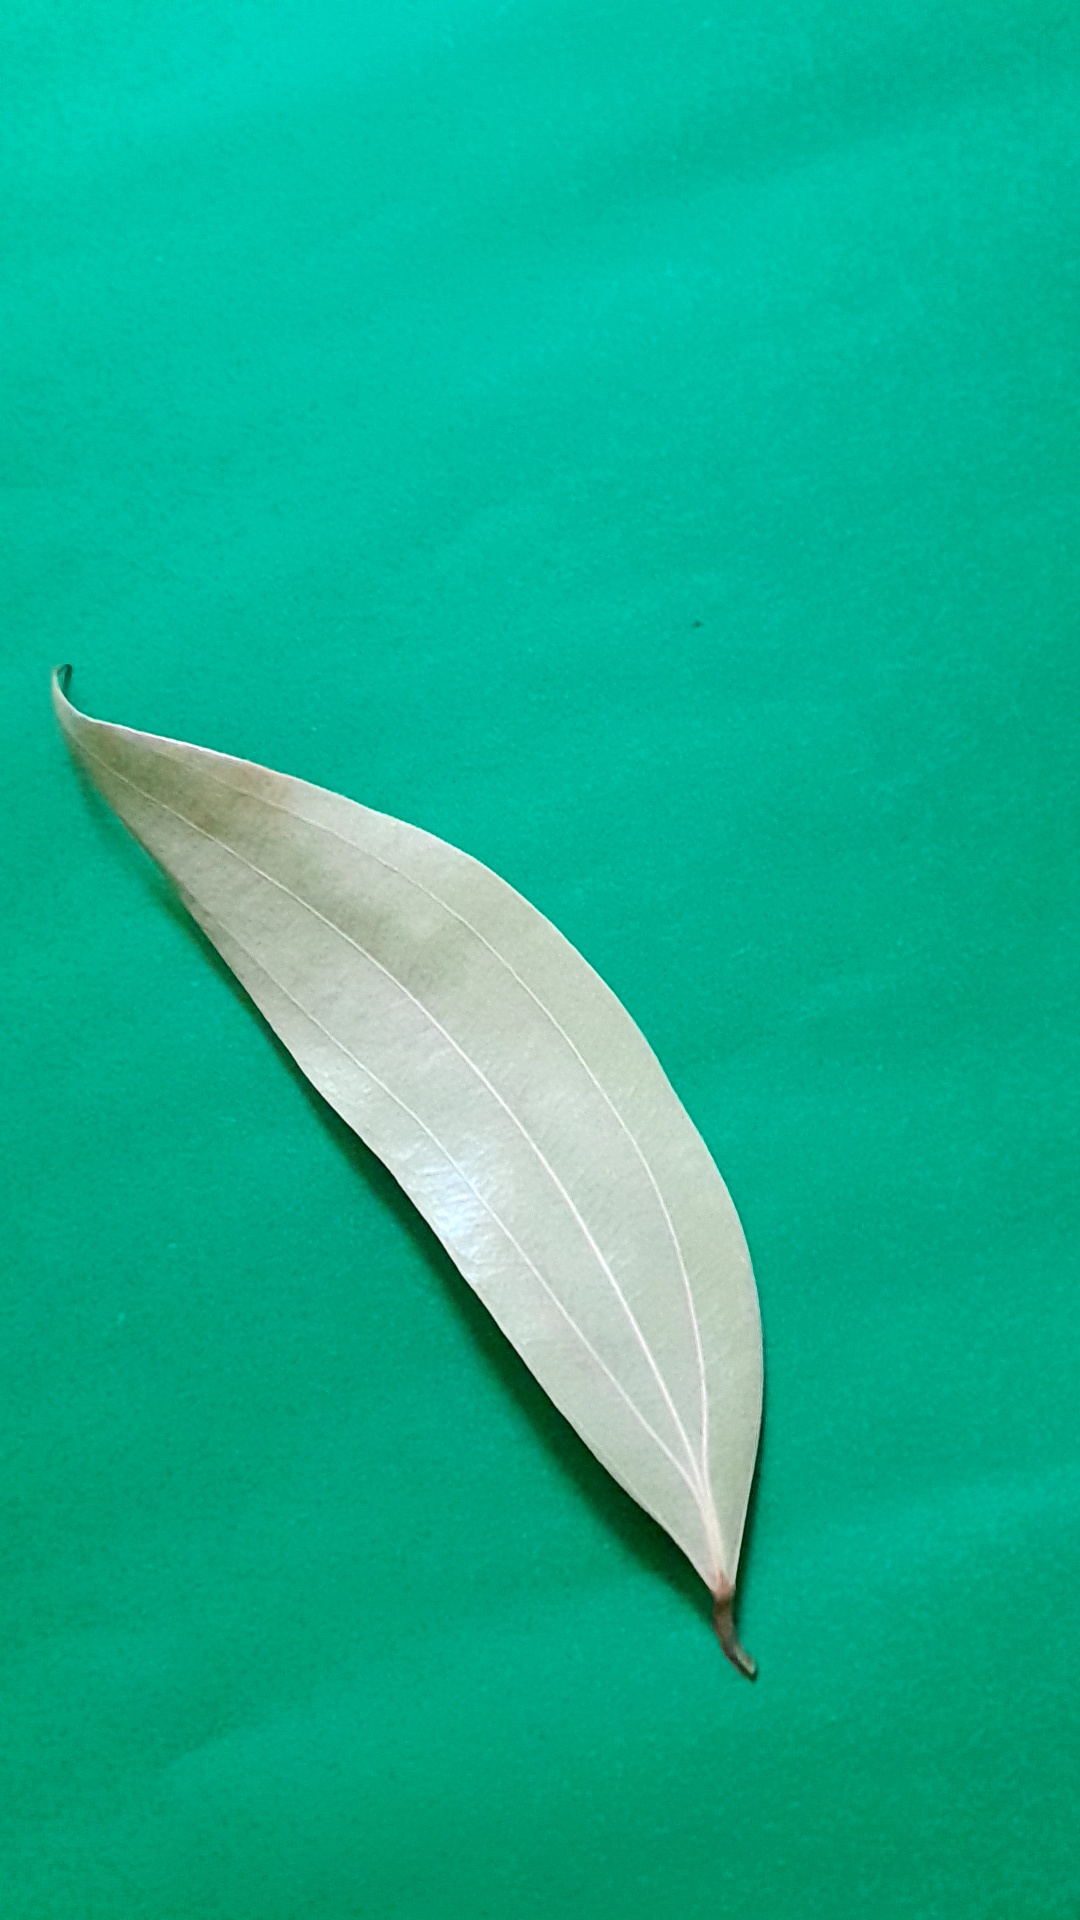
Label: Dry Leaf